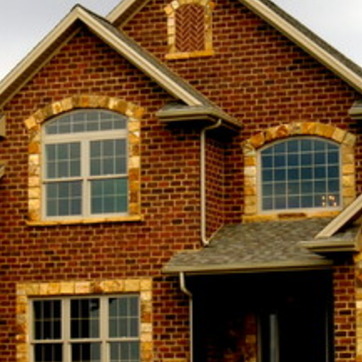
Material: brick